List of automobiles known for negative reception

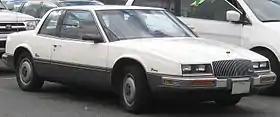
1986 Buick Riviera

Introduced for the 1984 model year, the Pontiac Fiero was an instant hit due to its styling and mid-engined layout. However, it eventually garnered a negative reputation due to its poor performance, many reliability issues and a highly publicized recall due to engine fires, in part due to also using GM's Iron Duke engine. Including it in "Automotive Atrocities", Eric Peters said of the Fiero, "GM's penchant for doing things on the cheap ruined what could have been a great car. The mid-engined Fiero 2M4 looked great and instantly became one of the sensations of the 1984 model year – until people realized those sexy, dent-resistant body panels hid Chevette running gear." "Top Gear" writer Richard Porter included the Fiero in his book "Crap Cars", claiming that by basing the Fiero on the Chevette, "Pontiac engineers worked tirelessly to erase whatever excitement [The Fiero's design and layout] might have inspired, chiefly by snuffing out anything that might pass for acceleration."